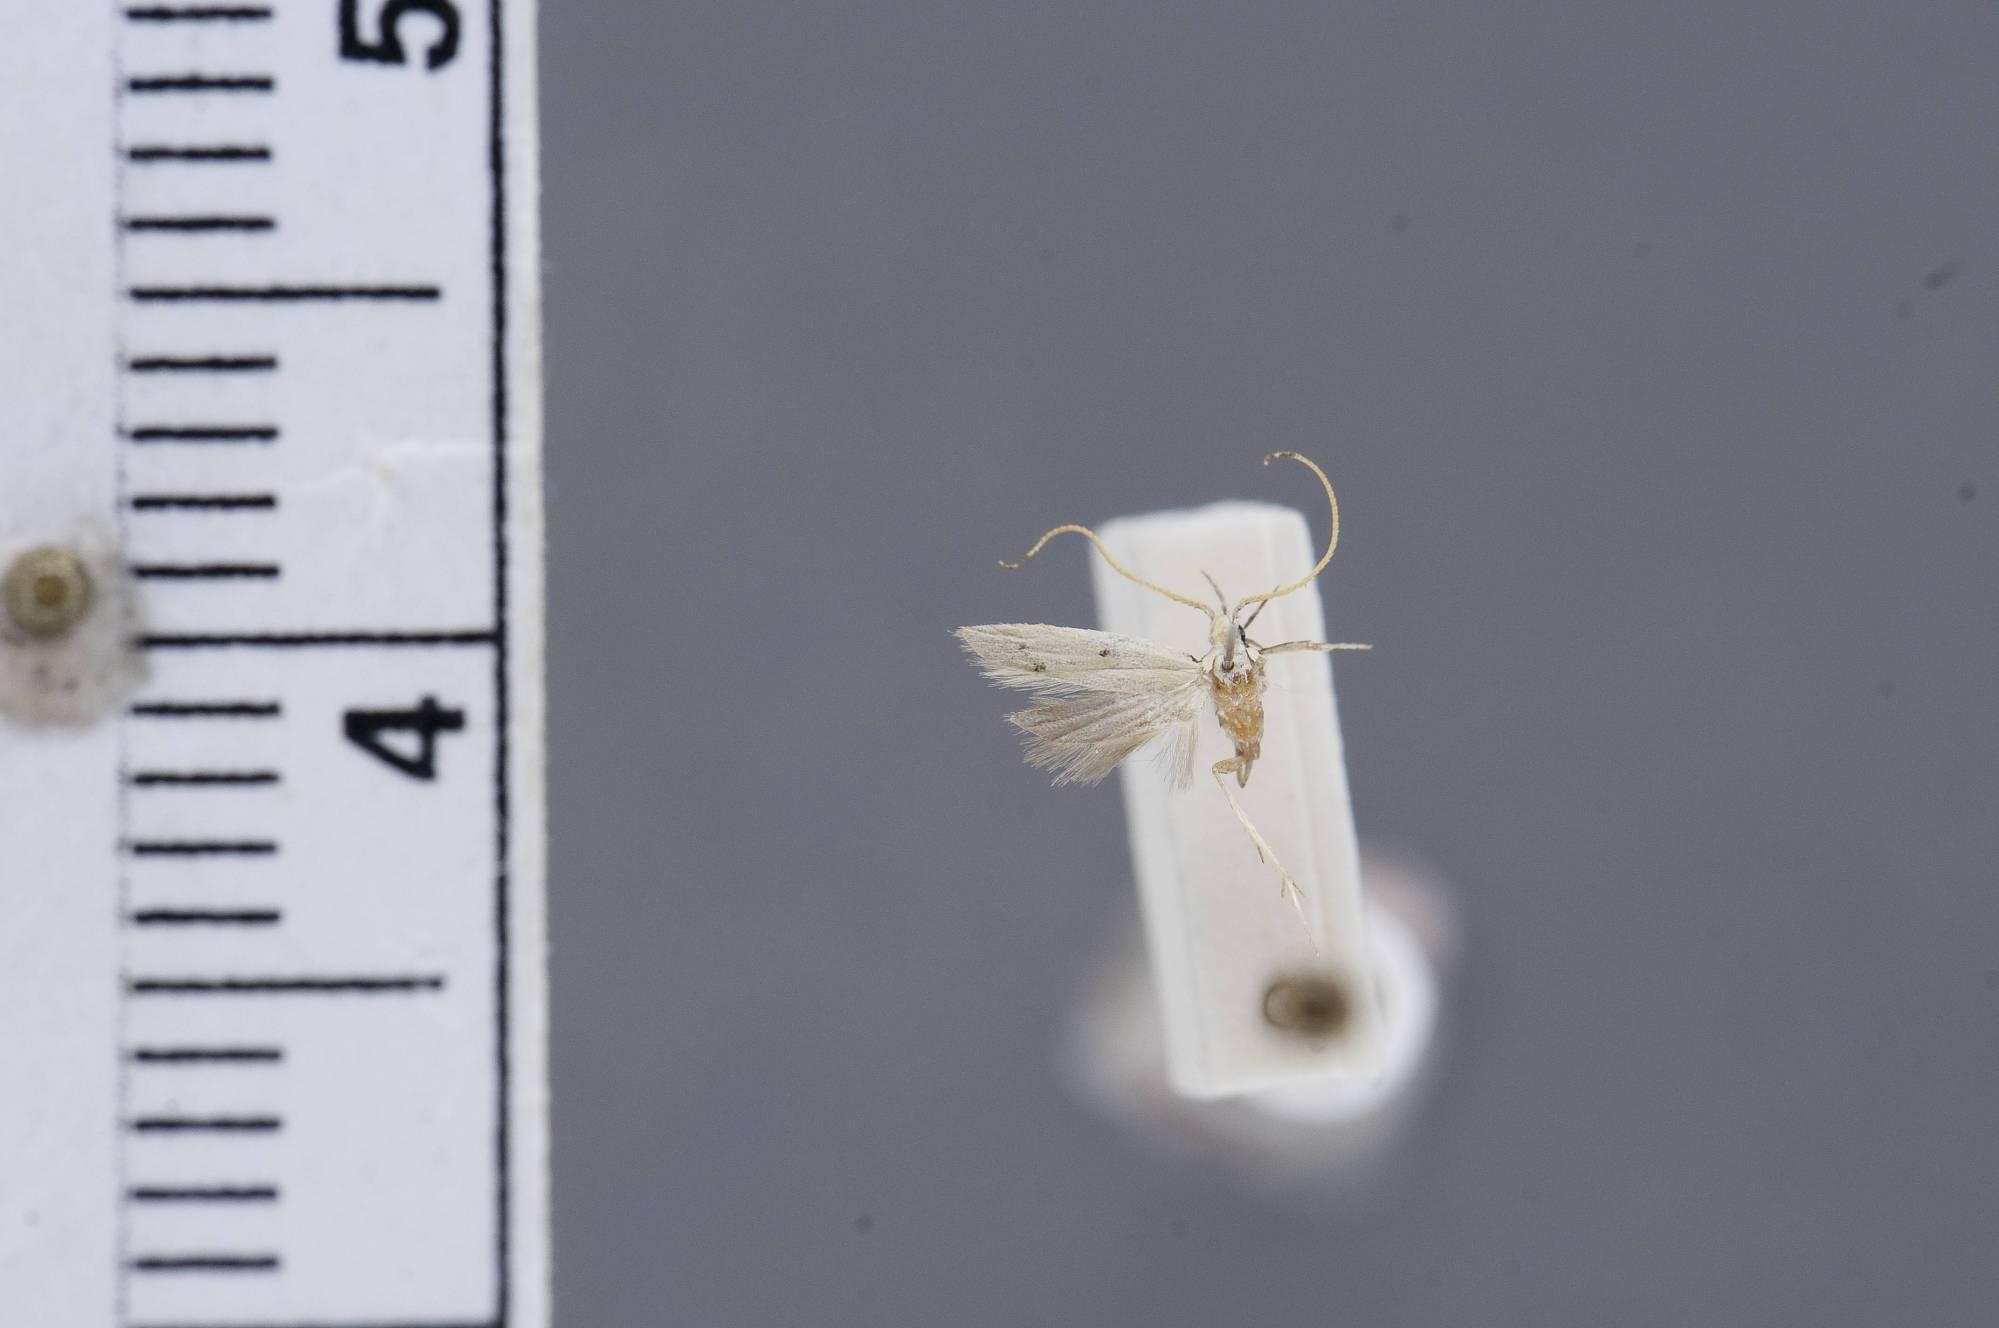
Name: Kalocyrma epileuca
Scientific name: Kalocyrma epileuca Wu & Park, 1999
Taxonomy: Animalia, Arthropoda, Insecta, Lepidoptera, Glossata, Lecithoceridae, Lecithocerinae
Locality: Uggalkaltota, Irrigation Bungalow, 350', Ratnapura, Sri Lanka
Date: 31 Jan 1970 to 8 Feb 1970